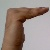
The image shows a hand gesture representing a space in Indian Sign Language.